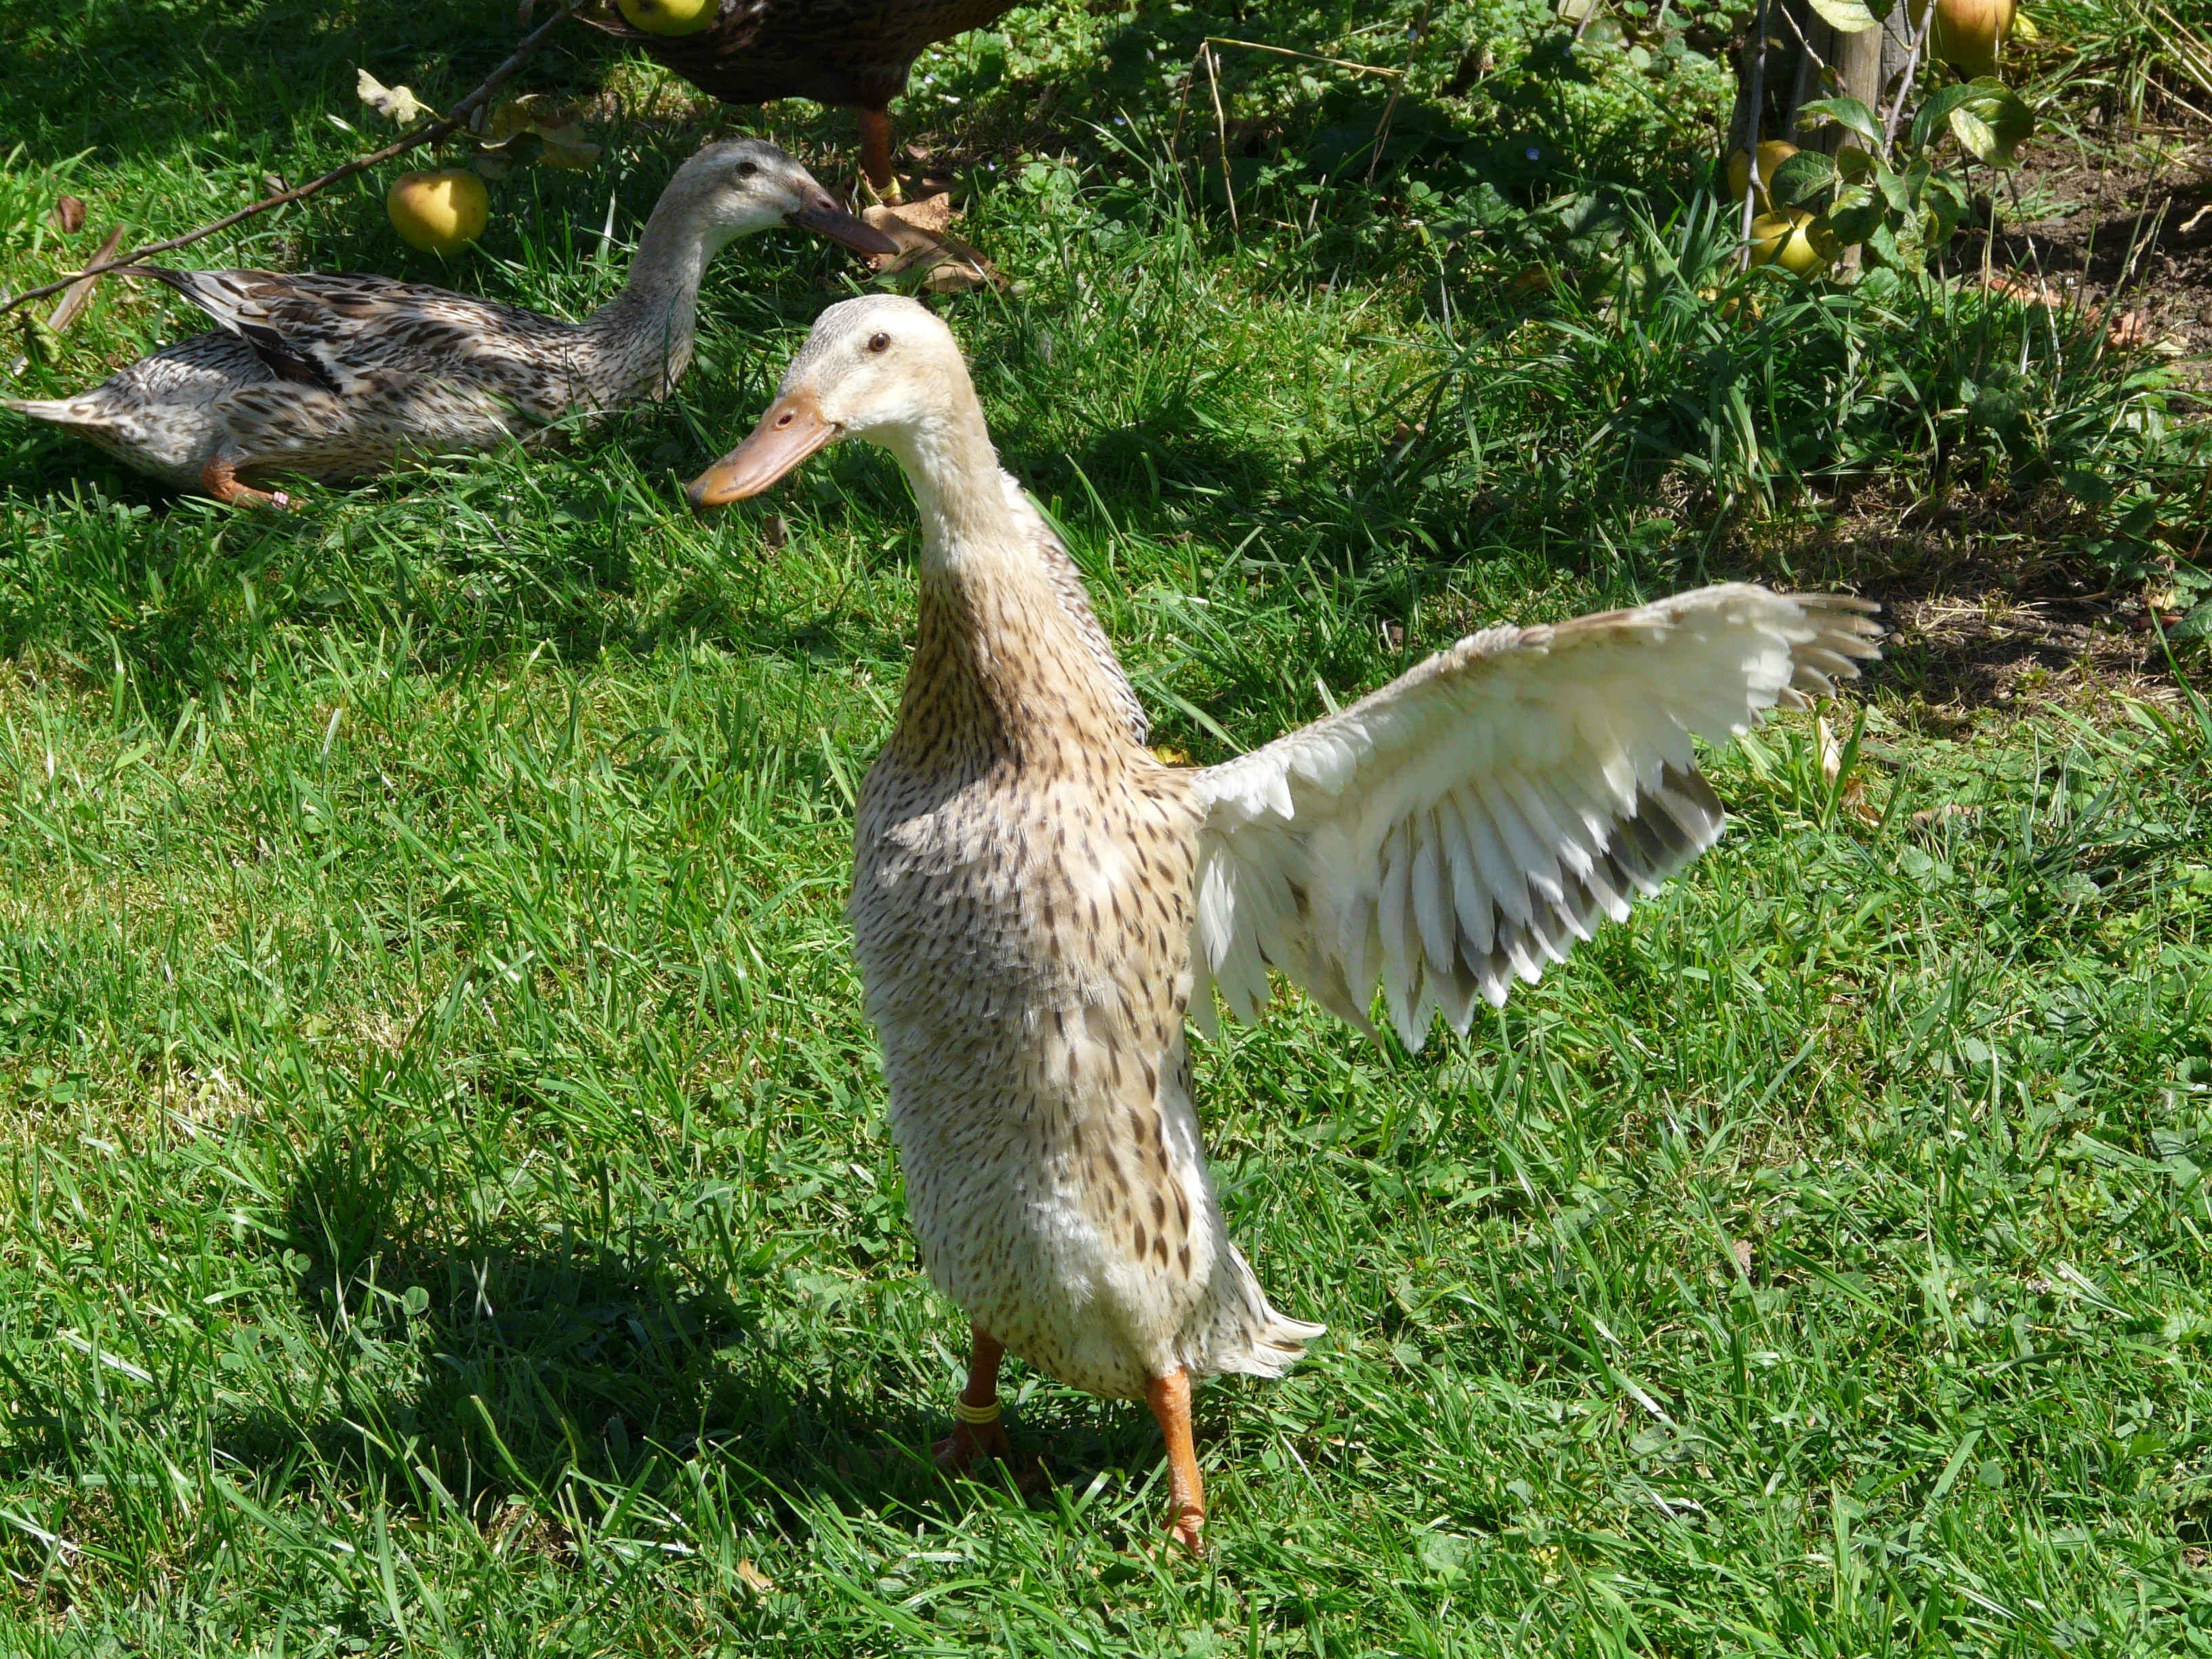
bird, wing, run, wildlife, zoo, beak, livestock, fauna, long, duck, goose, vertebrate, waterfowl, slim, attention, water bird, mallard, agile, wing beat, anas platyrhynchos, ducks geese and swans, running duck, commercial race, indian laufente, bottle duck, duck race